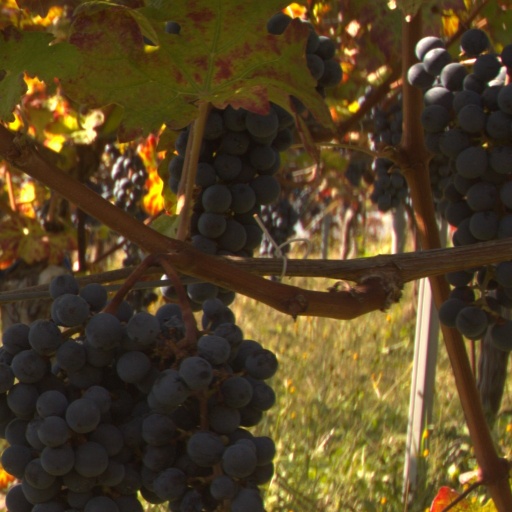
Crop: grape